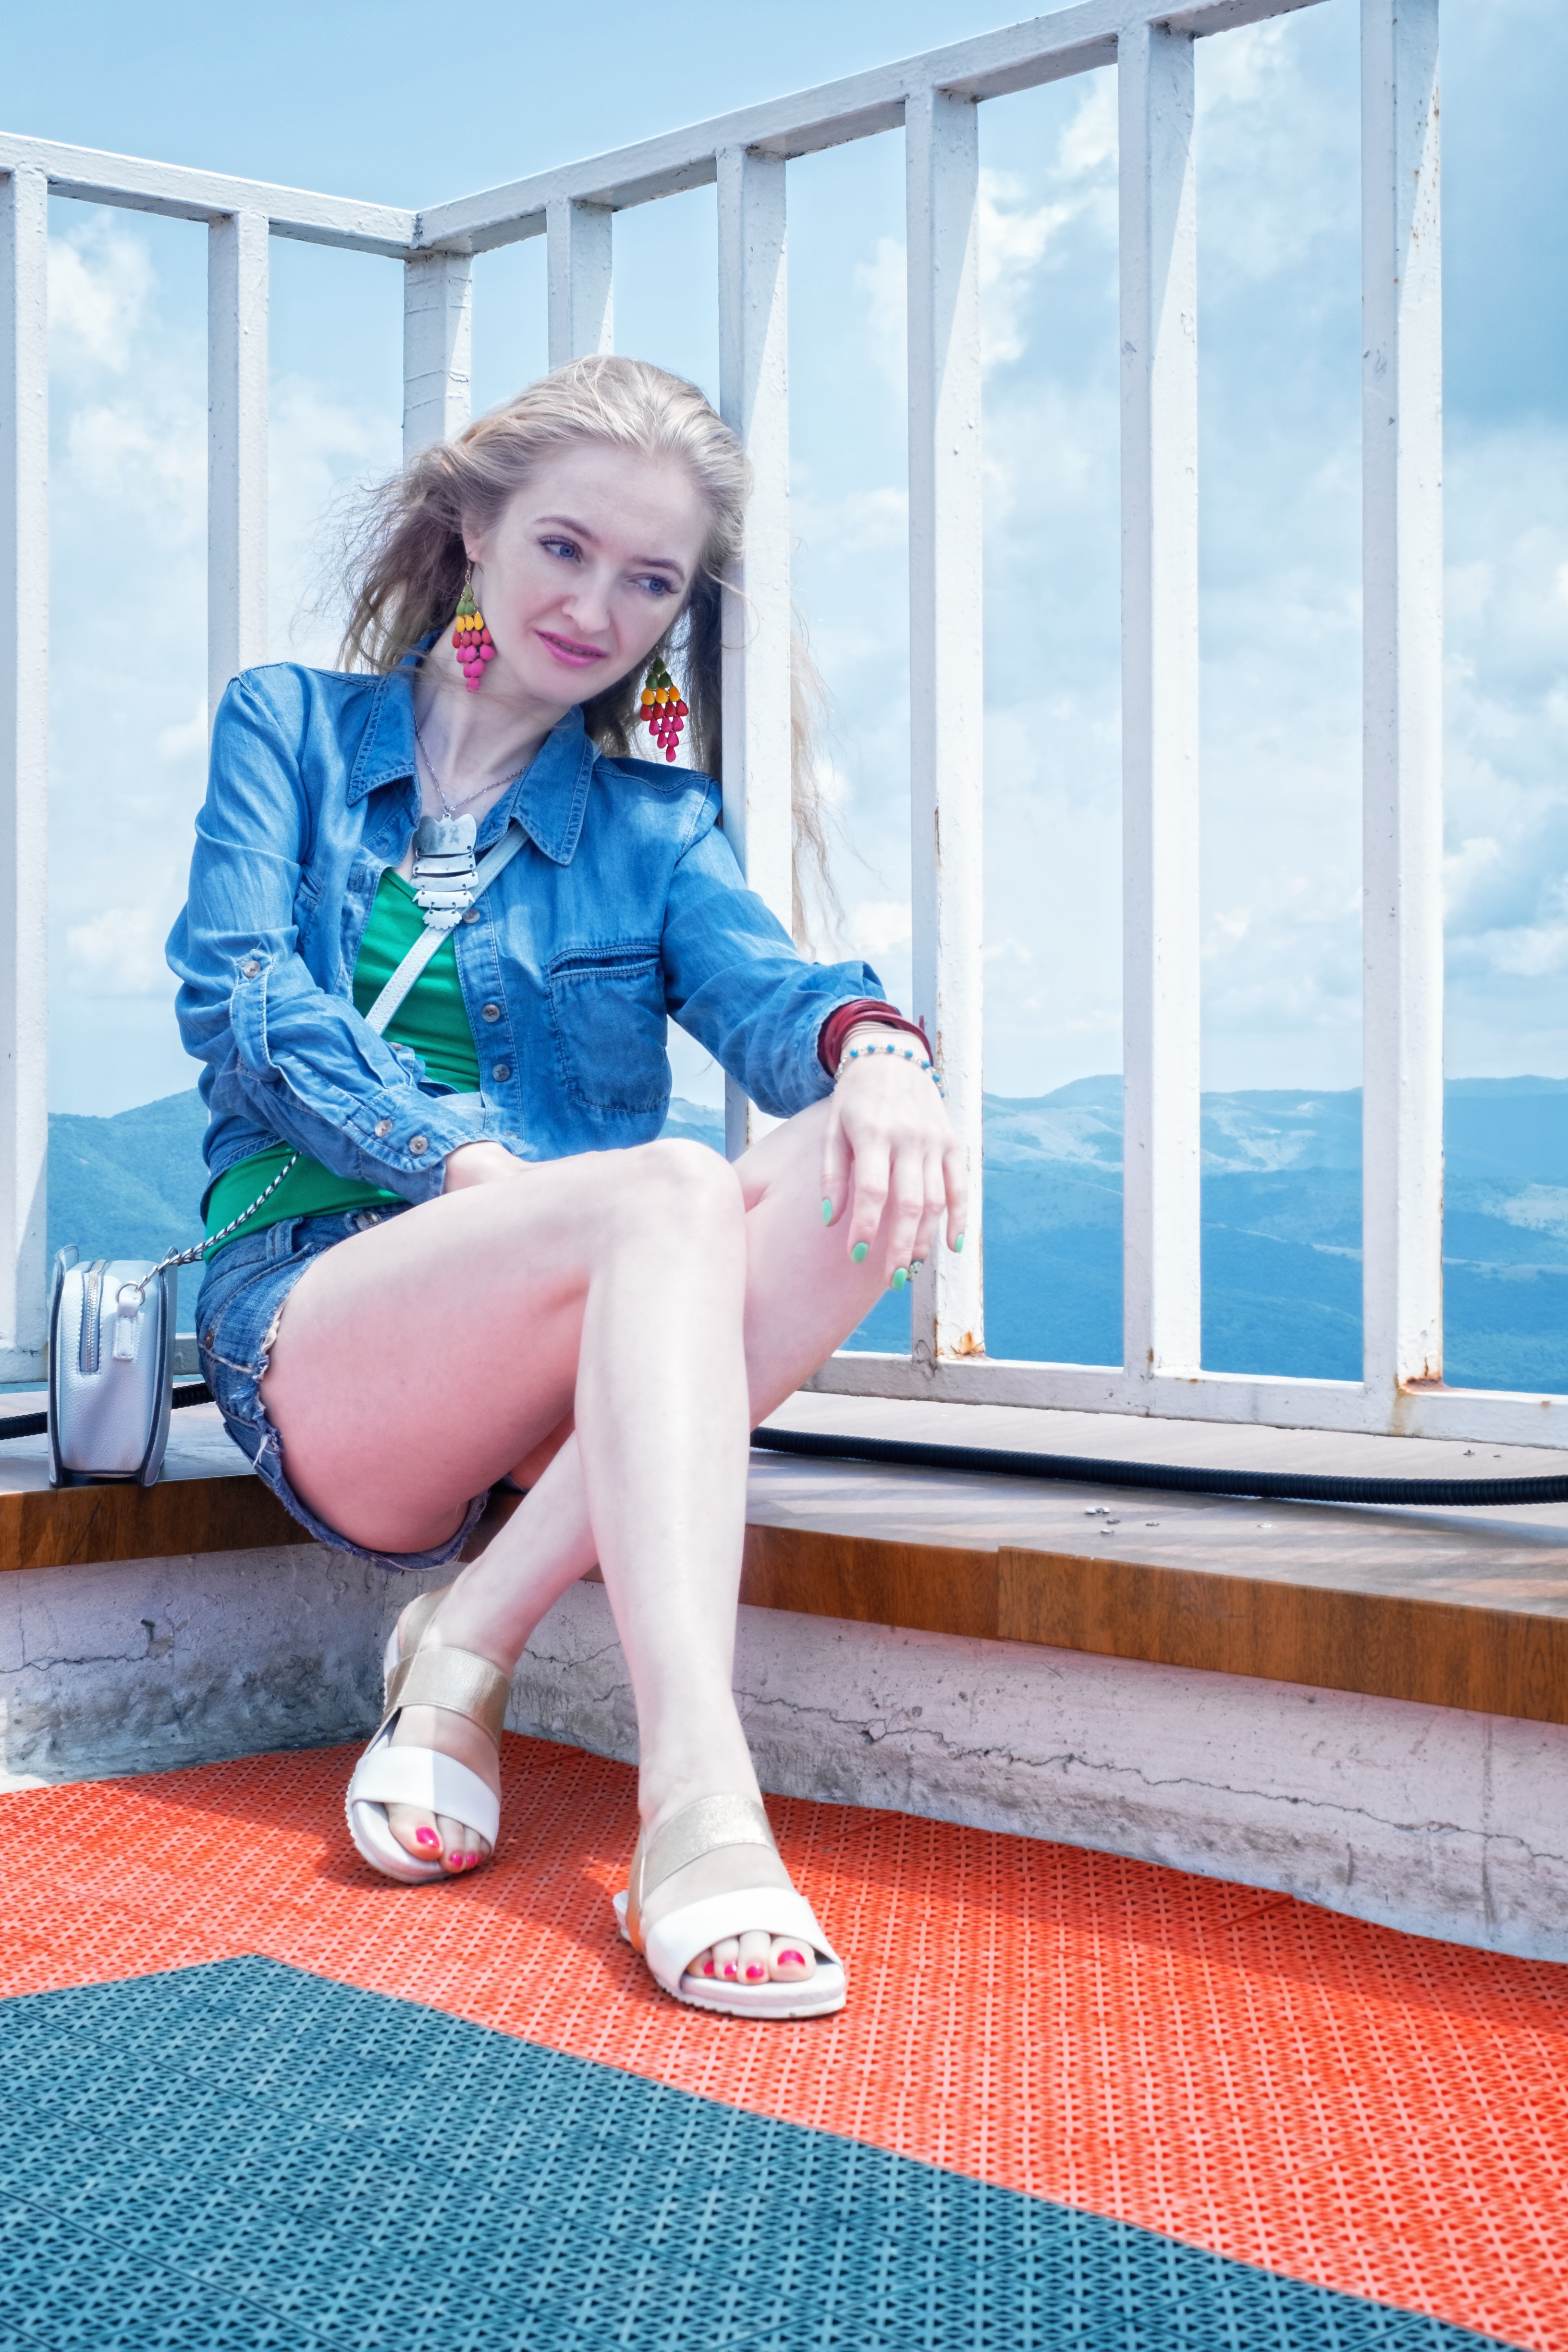
beach, landscape, sea, nature, sky, girl, panorama, summer, vacation, leg, spring, sitting, blue, clothing, blonde, sunny, clouds, dress, review, human positions